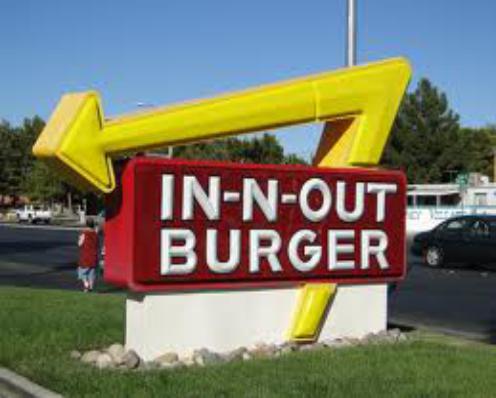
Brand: In-N-Out Burger
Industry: Food